Victoria Spartz

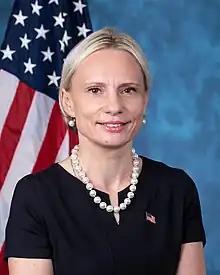
Official portrait, 2021

Victoria Spartz (born October 6, 1978) is a Ukrainian-born American politician and businesswoman who is the U.S. representative for . Spartz is a member of the Republican Party, but declined receiving any Republican committee assignments. She previously represented the 20th district in the Indiana Senate.